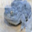
Label: frog